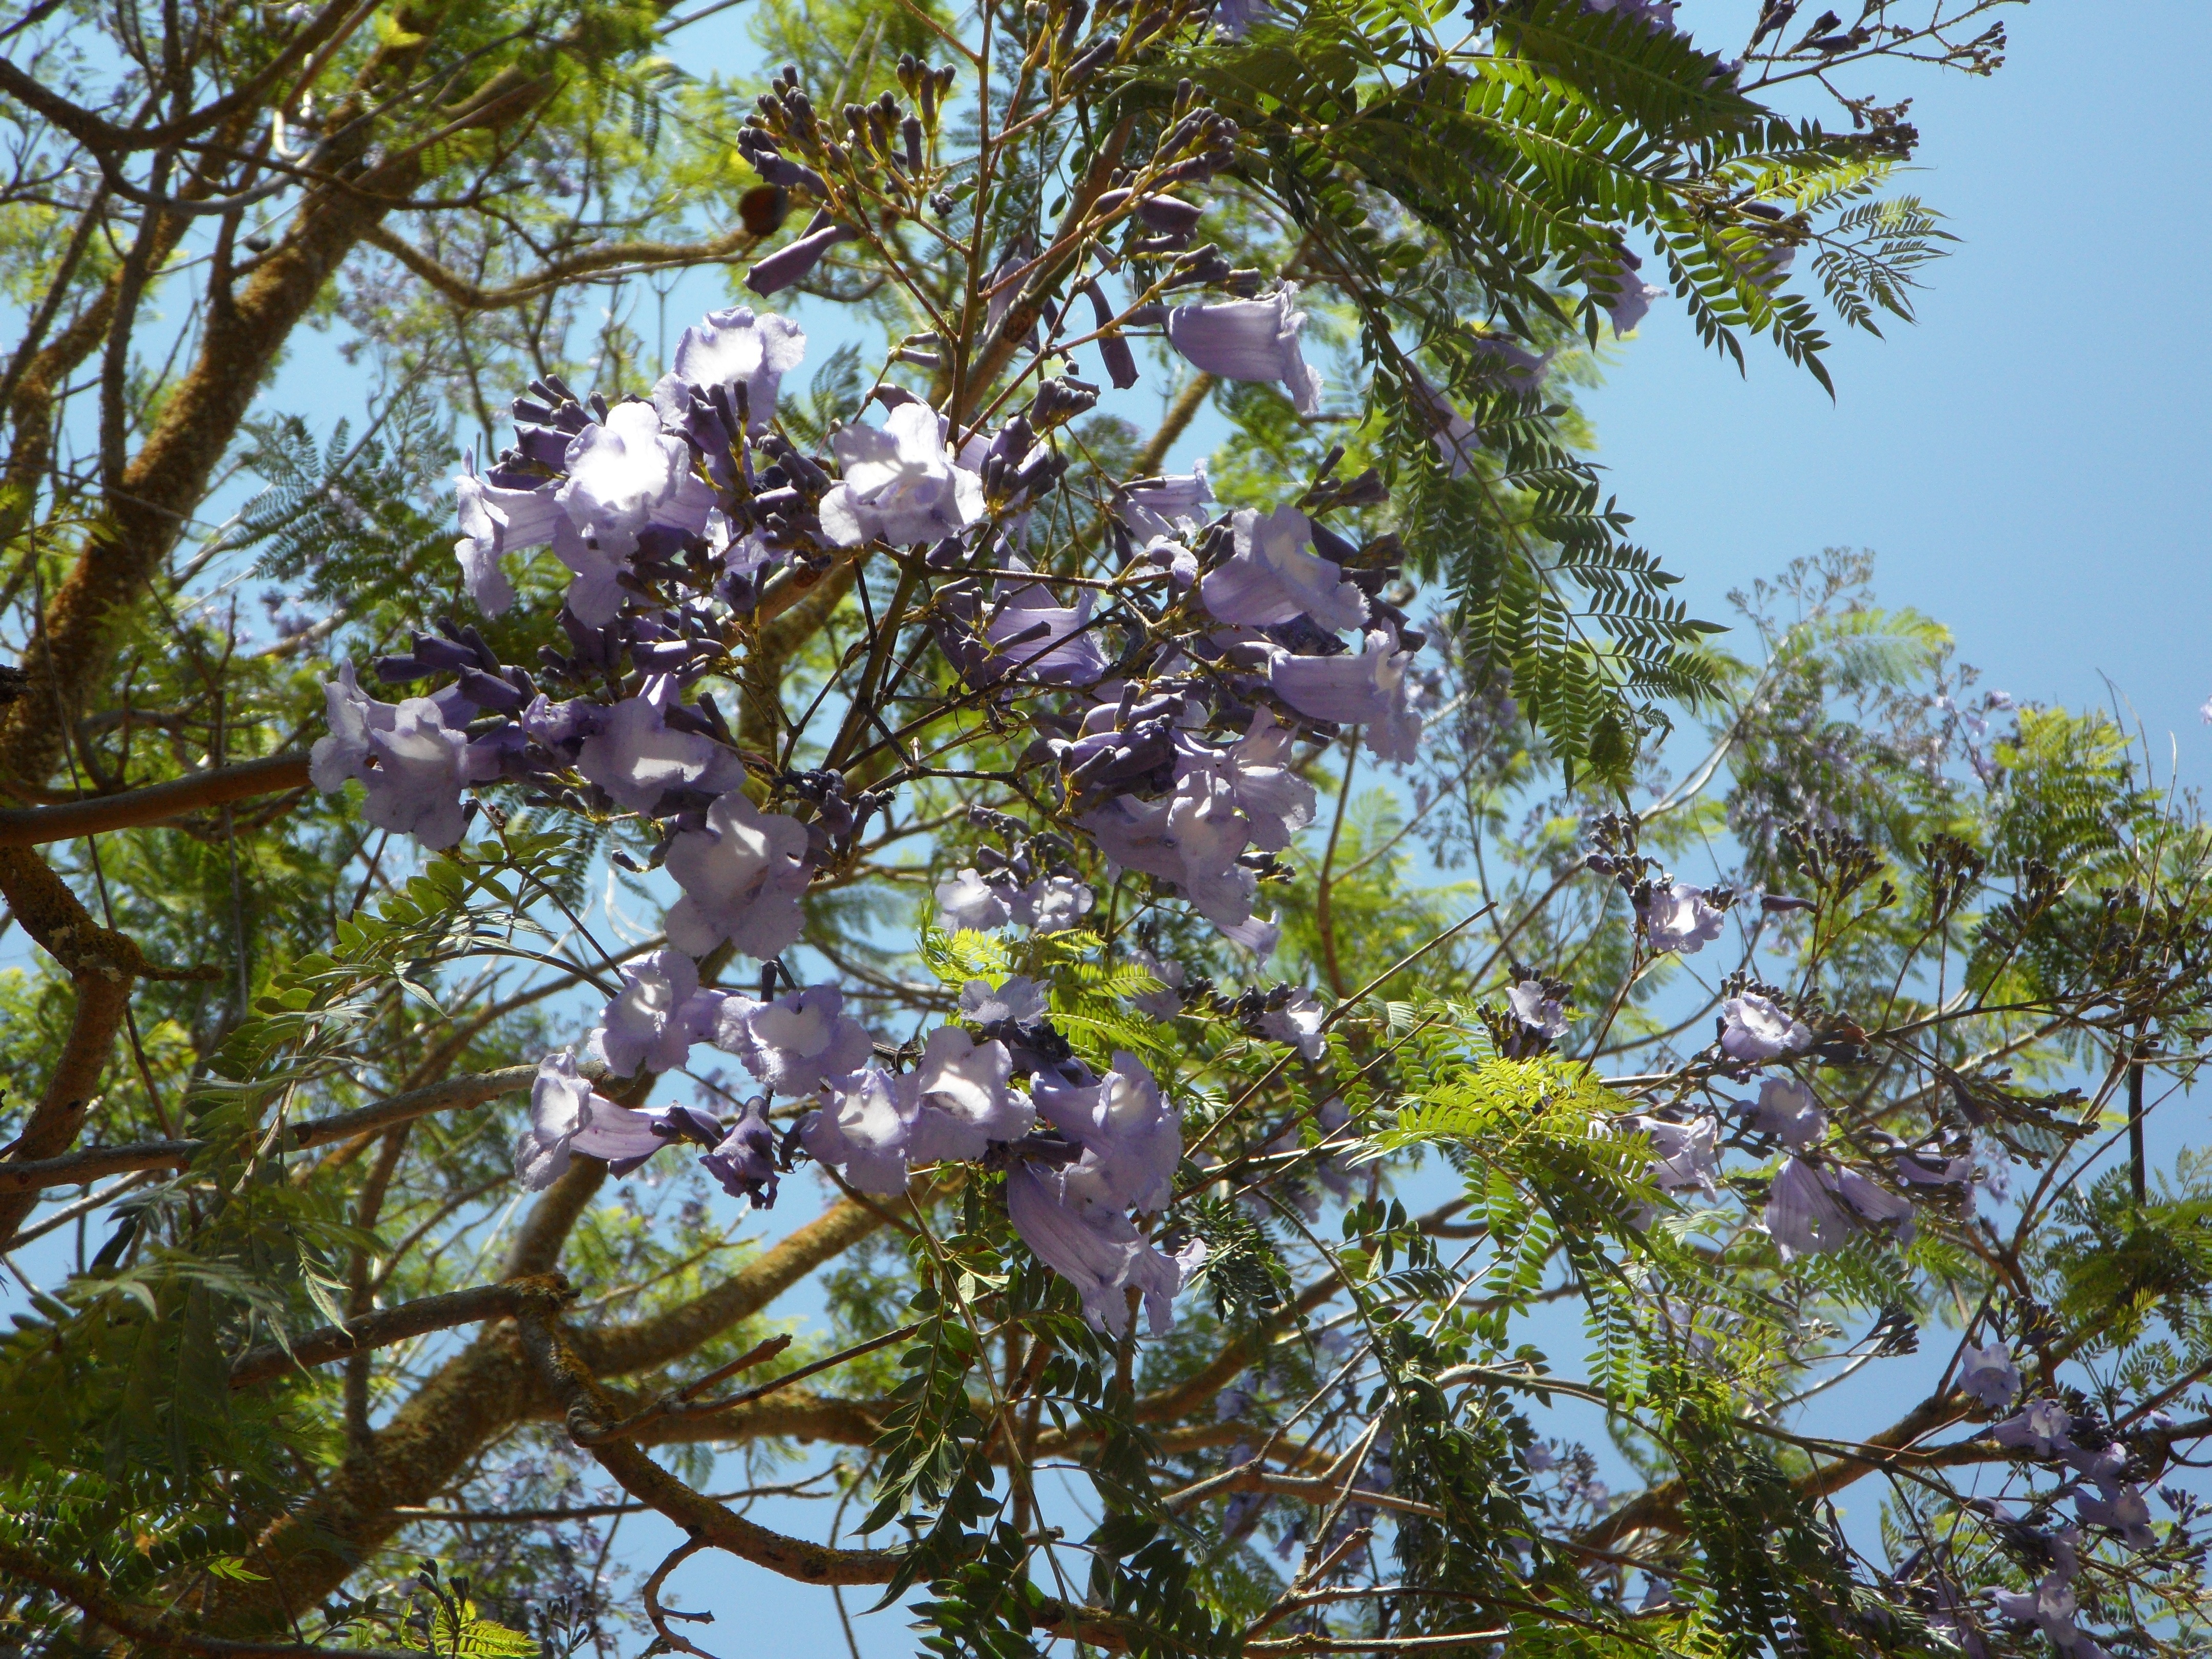
tree, branch, blossom, plant, flower, bloom, produce, botany, garden, flora, flowers, shrub, exotic, splendor, airy, slightly, flowering plant, pinnate, jacaranda, woody plant, land plant